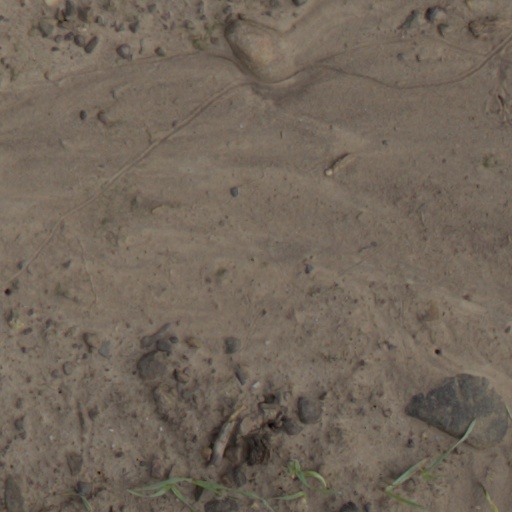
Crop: wheat